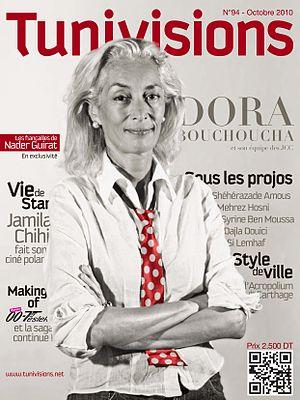
Couverture du numéro 94 du magazine tunisien Tunivisions.
Dora Bouchoucha, de son nom complet Dora Bouchoucha Fourati, née le 11 octobre 1957, est une universitaire et productrice de cinéma tunisienne.
Tunivisions est un magazine tunisien rattaché à la presse people. Il appartient au groupe Media Visions Editing.